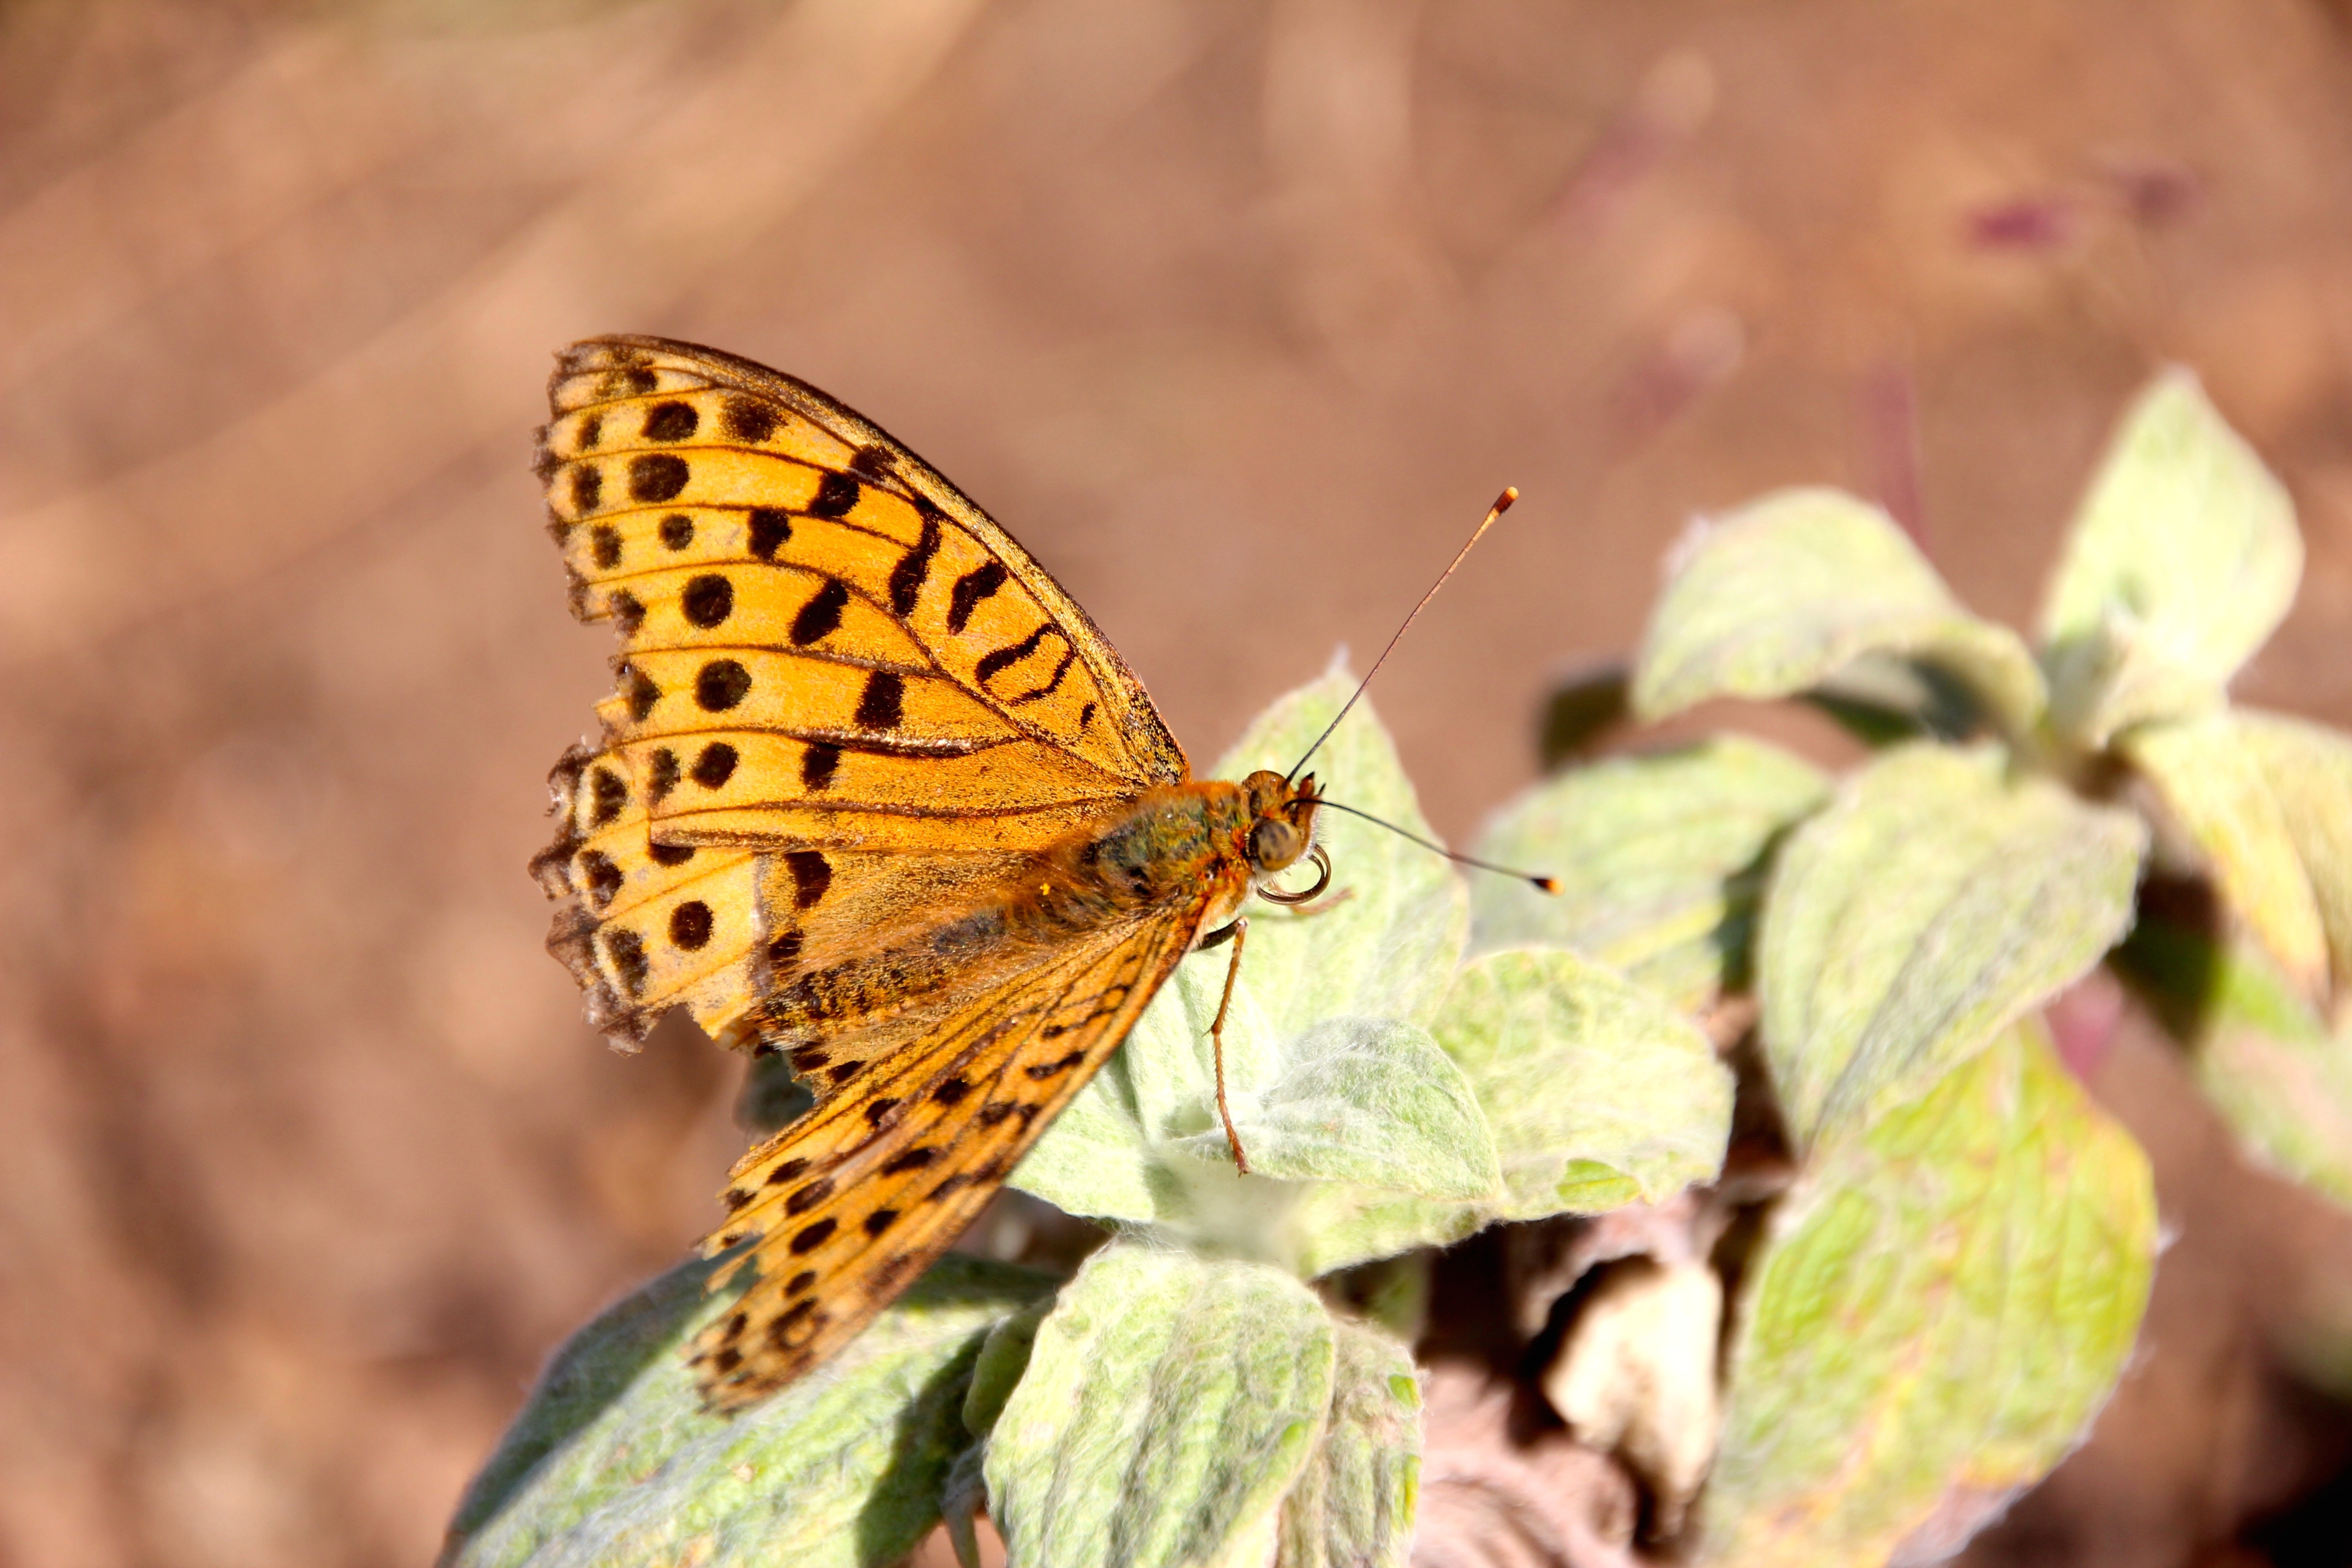
nature, wing, photography, leaf, flower, wildlife, tropical, insect, botany, butterfly, yellow, flora, fauna, invertebrate, close up, nectar, macro photography, arthropod, tropical butterfly, pollinator, moths and butterflies, lycaenid, colias, passion butterfly, largest butterfly